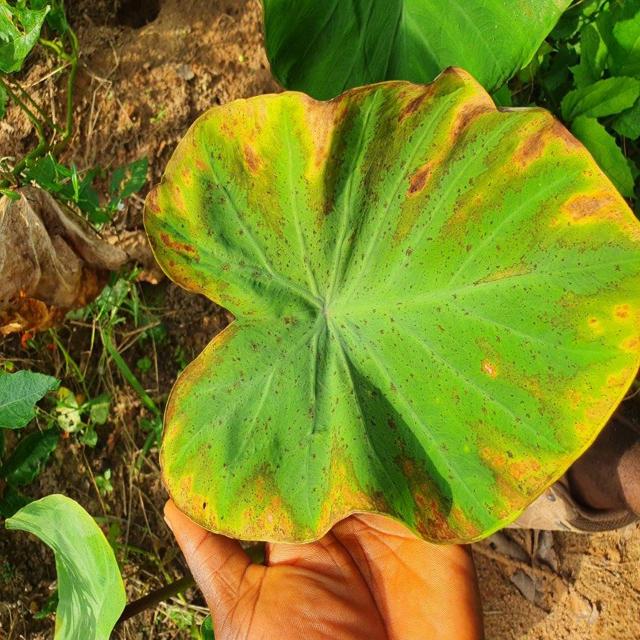
Label: Mid_Blight